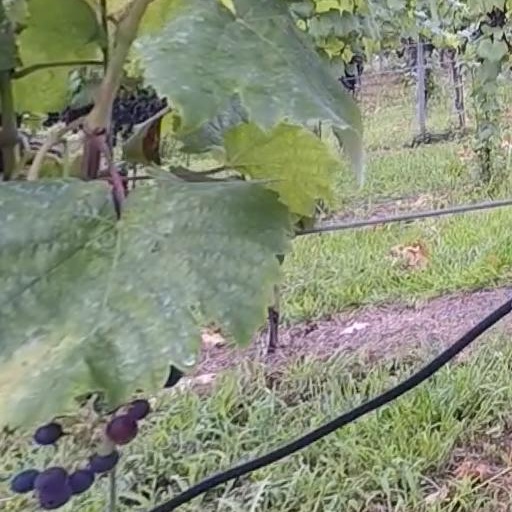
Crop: grape